Sengge Zangbo

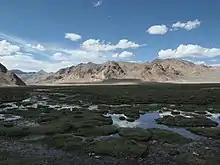
Chizuo Tsangpo, a tributary of Sengge Zangbo, near its confluence

The Sengge Zangbo drains an area of , and covers a length of . Main tributaries include Gar Tsangpo. Other tributaries include the Langqu River, the Chizuo Tsangpo River, and the Charinongqu River.